Kenny Kelly

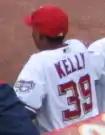
Kelly with the Washington Nationals in 2005

Kenneth Alphonso Kelly (born January 26, 1979) is an American former professional baseball outfielder who played in Major League Baseball for the Tampa Bay Devil Rays, Cincinnati Reds, and Washington Nationals. He had also been a quarterback for the University of Miami football team.